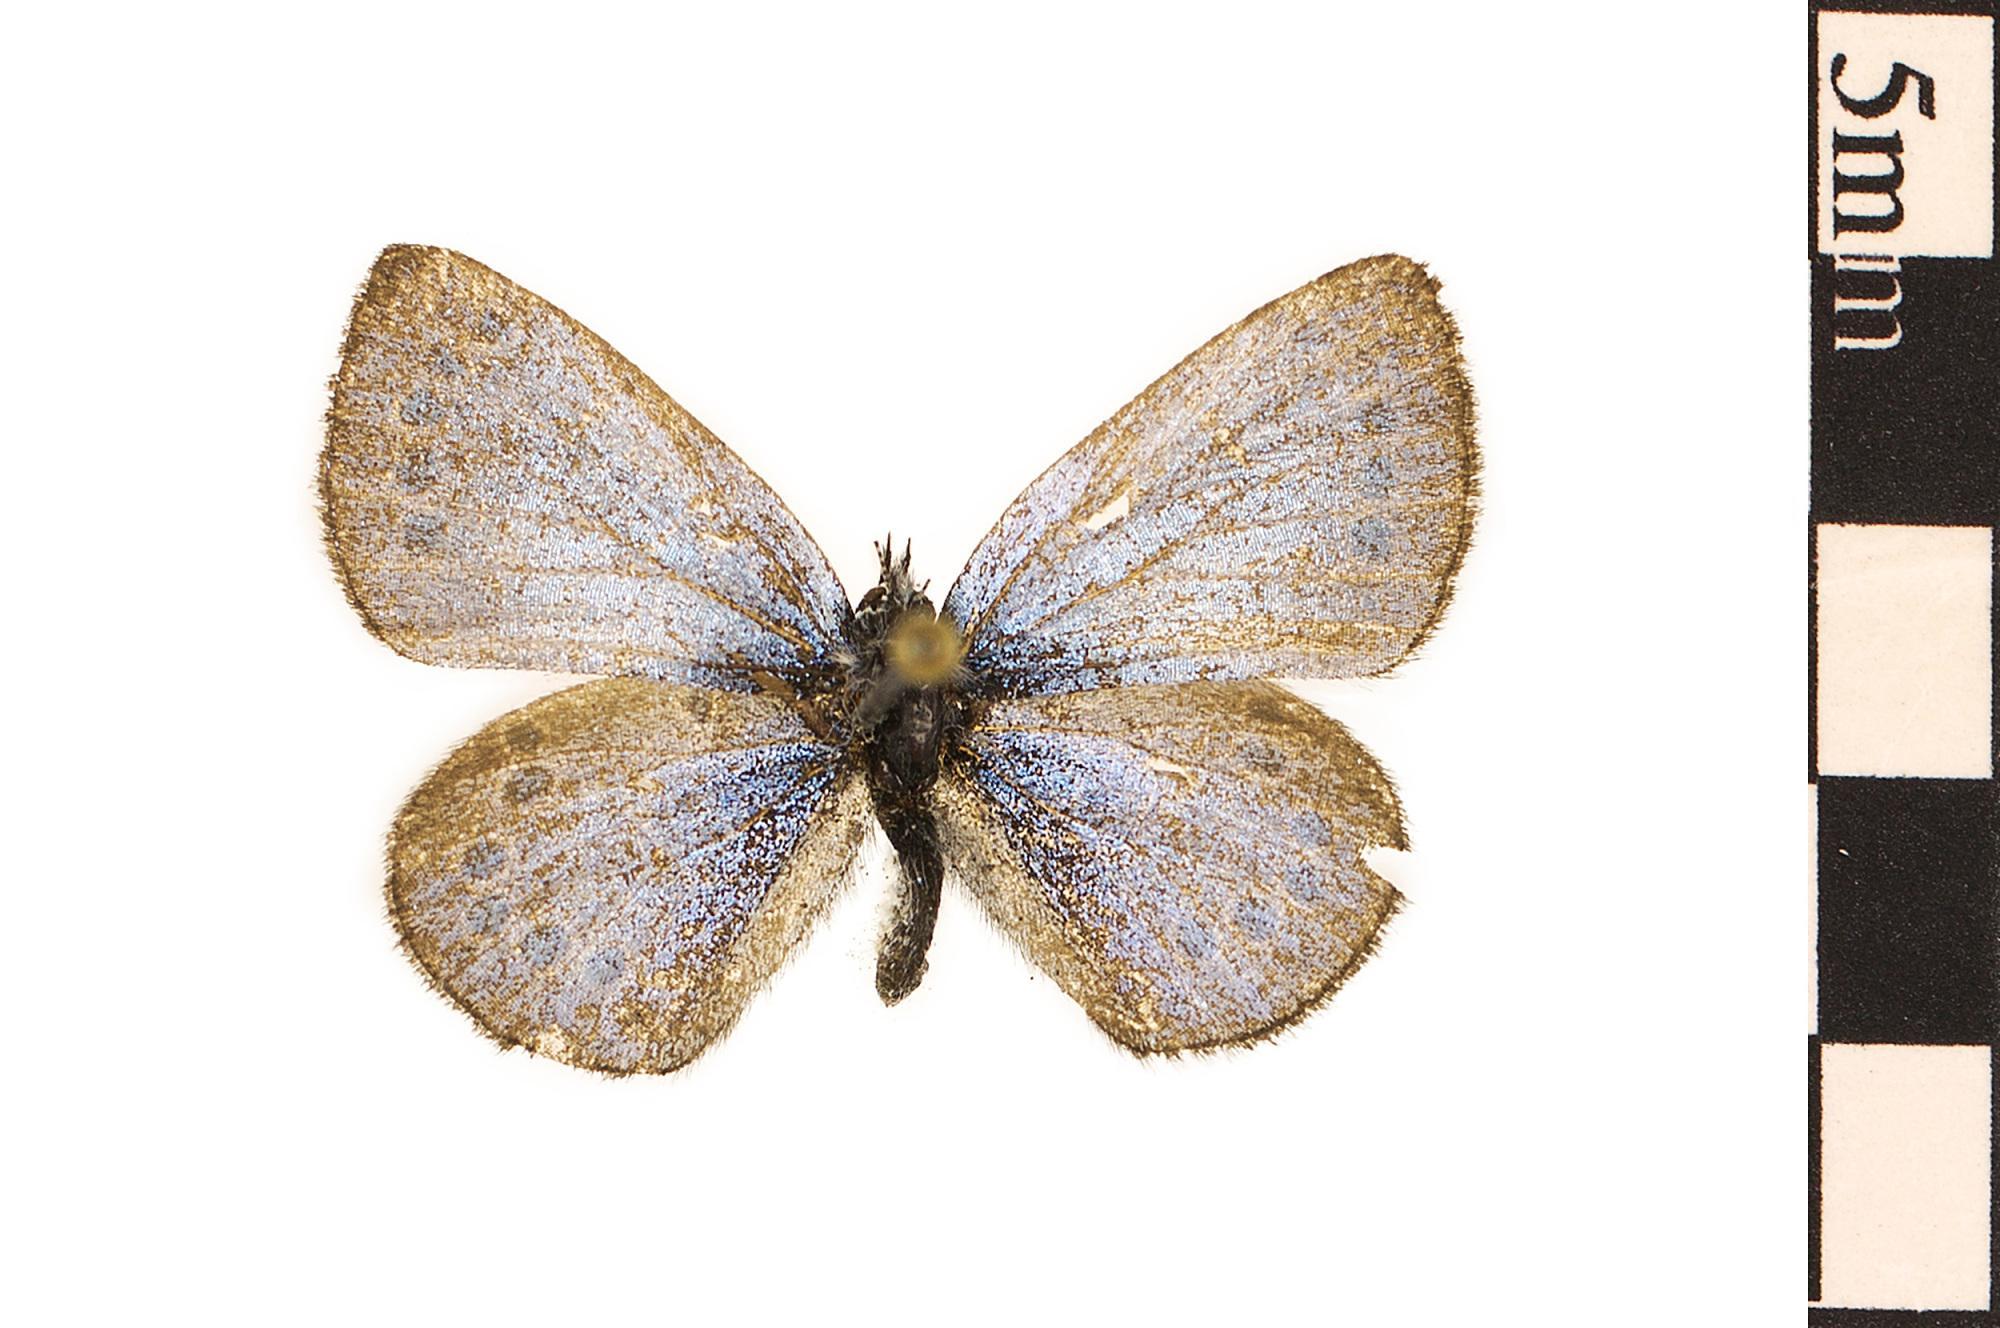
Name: Silvery Blue
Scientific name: Glaucopsyche lygdamus
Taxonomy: Animalia, Arthropoda, Hexapoda, Insecta, Lepidoptera, Lycaenidae
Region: Entomology
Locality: Green Ridge State Forest, Piclic Road, on road, North America, United States, Maryland, Allegany County
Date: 1949